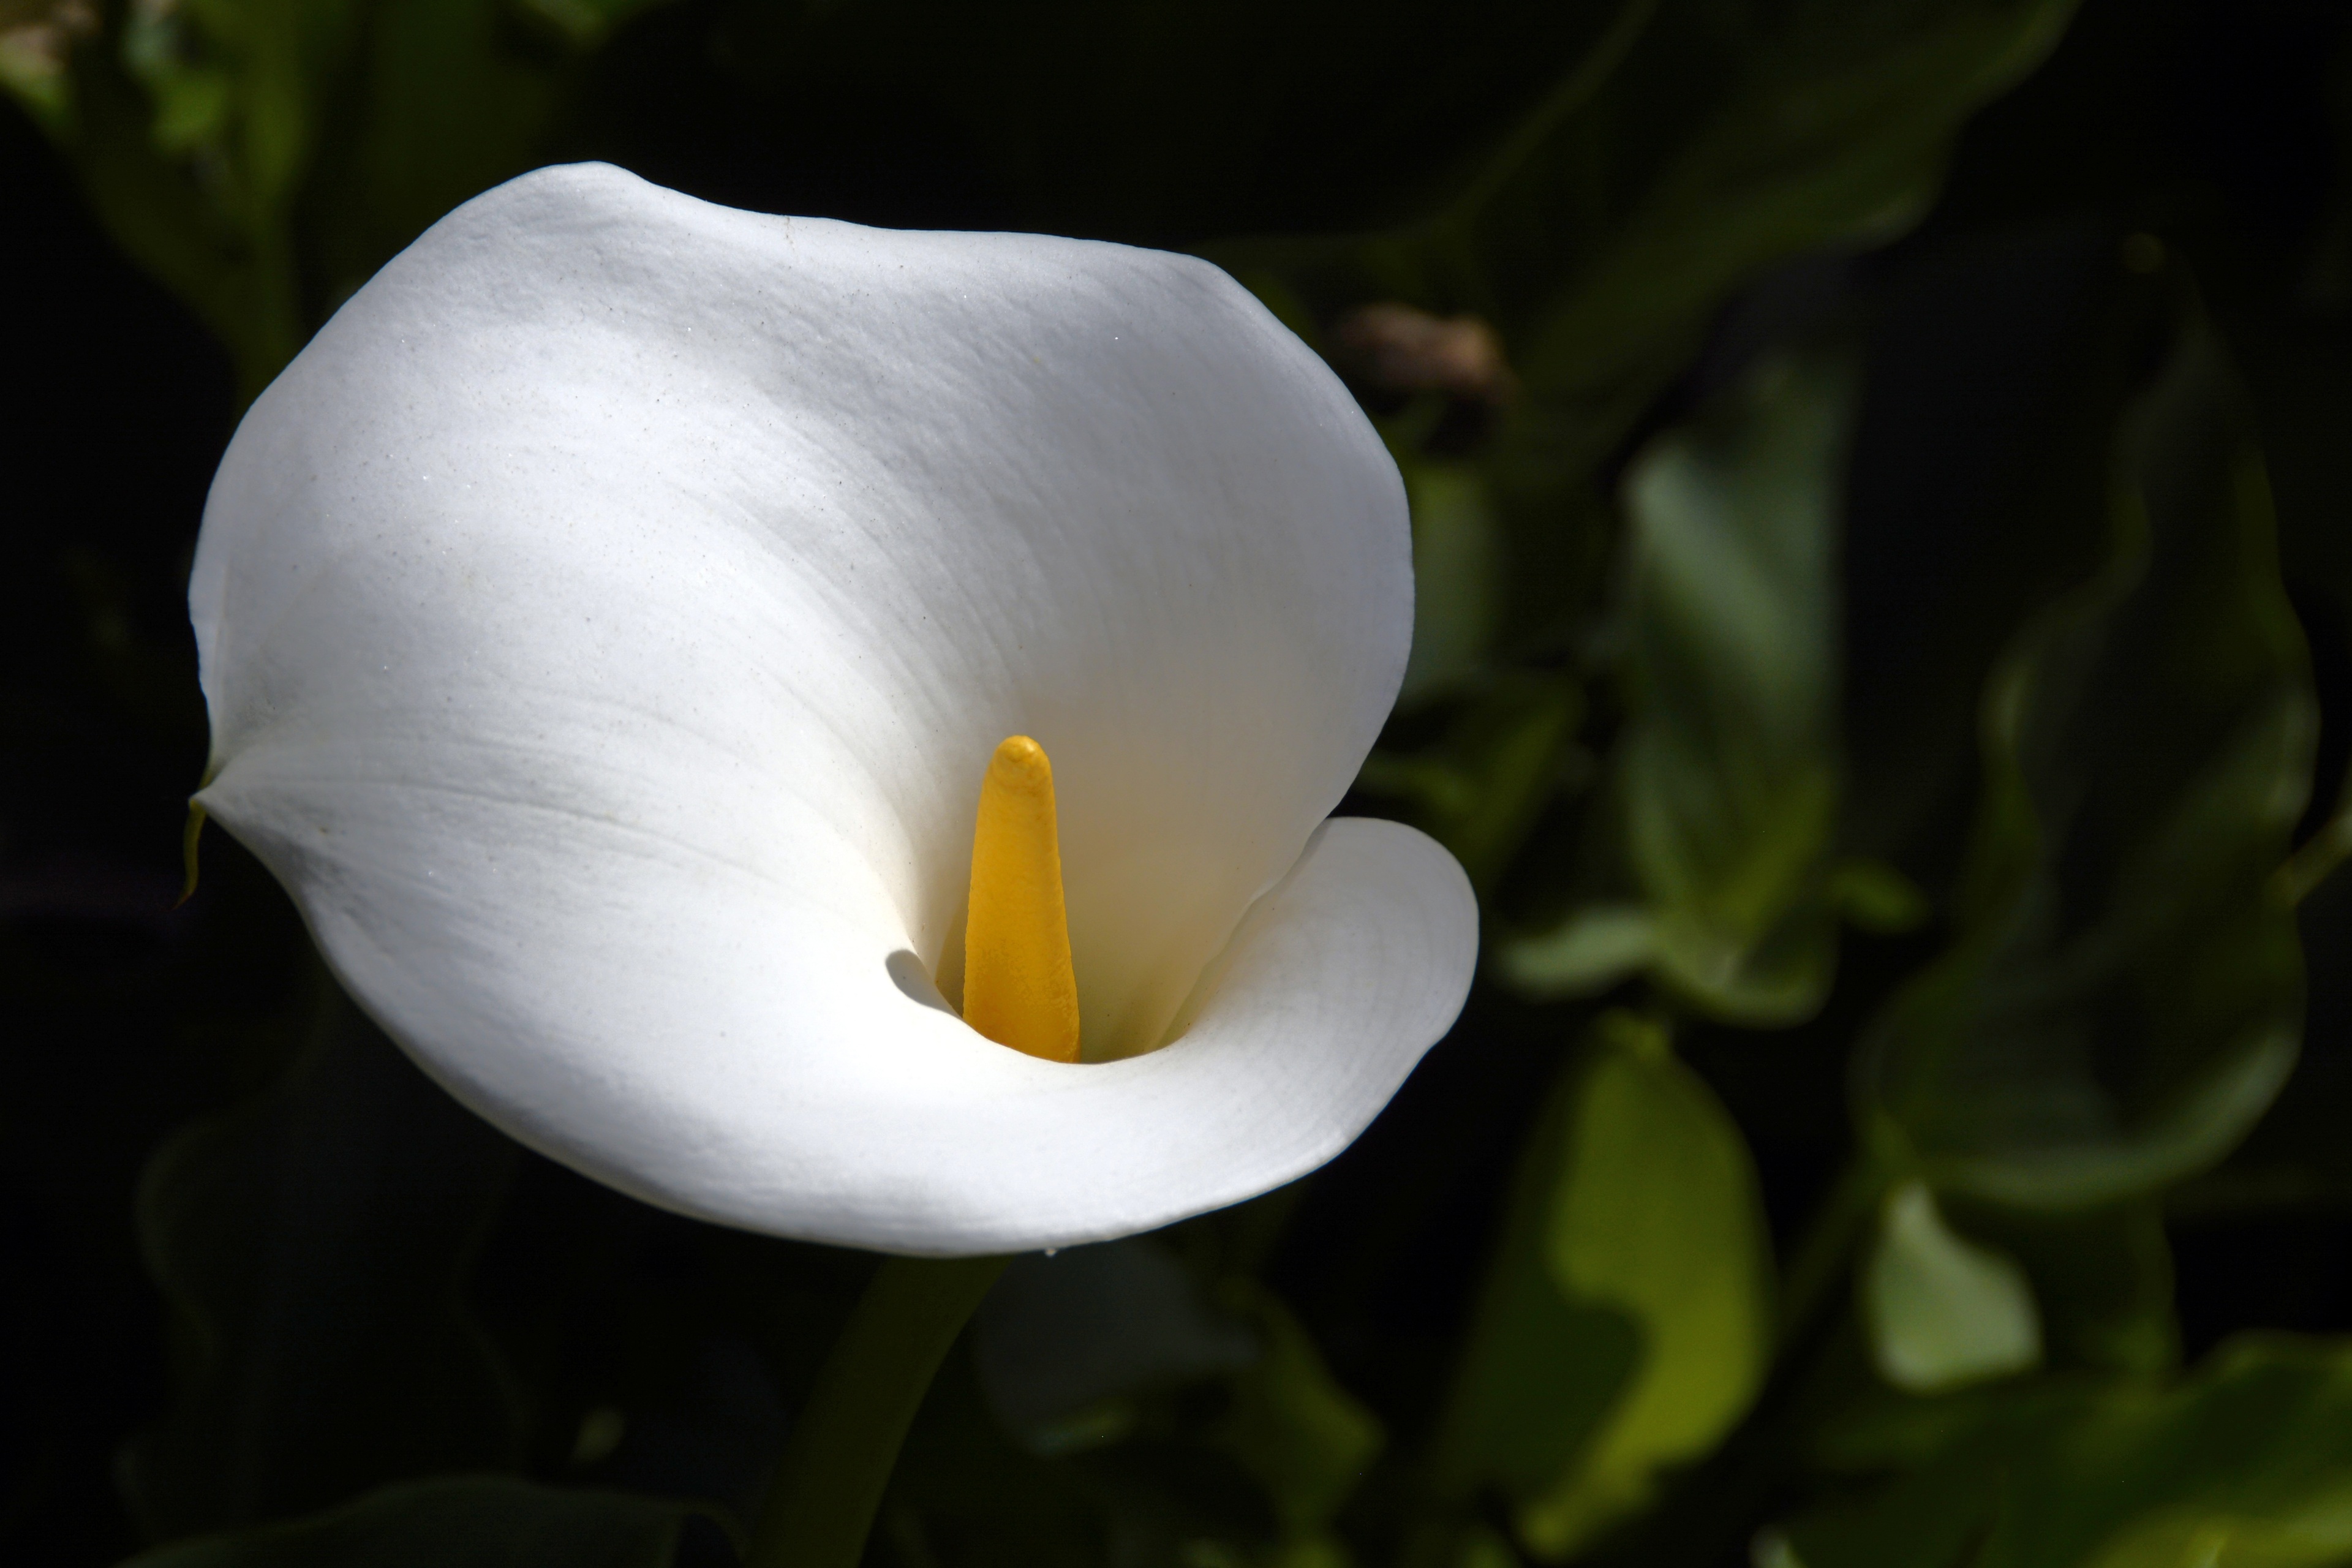
nature, blossom, plant, white, leaf, flower, petal, green, botany, yellow, flora, flowers, close up, eye, calla, mourning, immortality, arum, macro photography, flowering plant, flowers of mourning, land plant